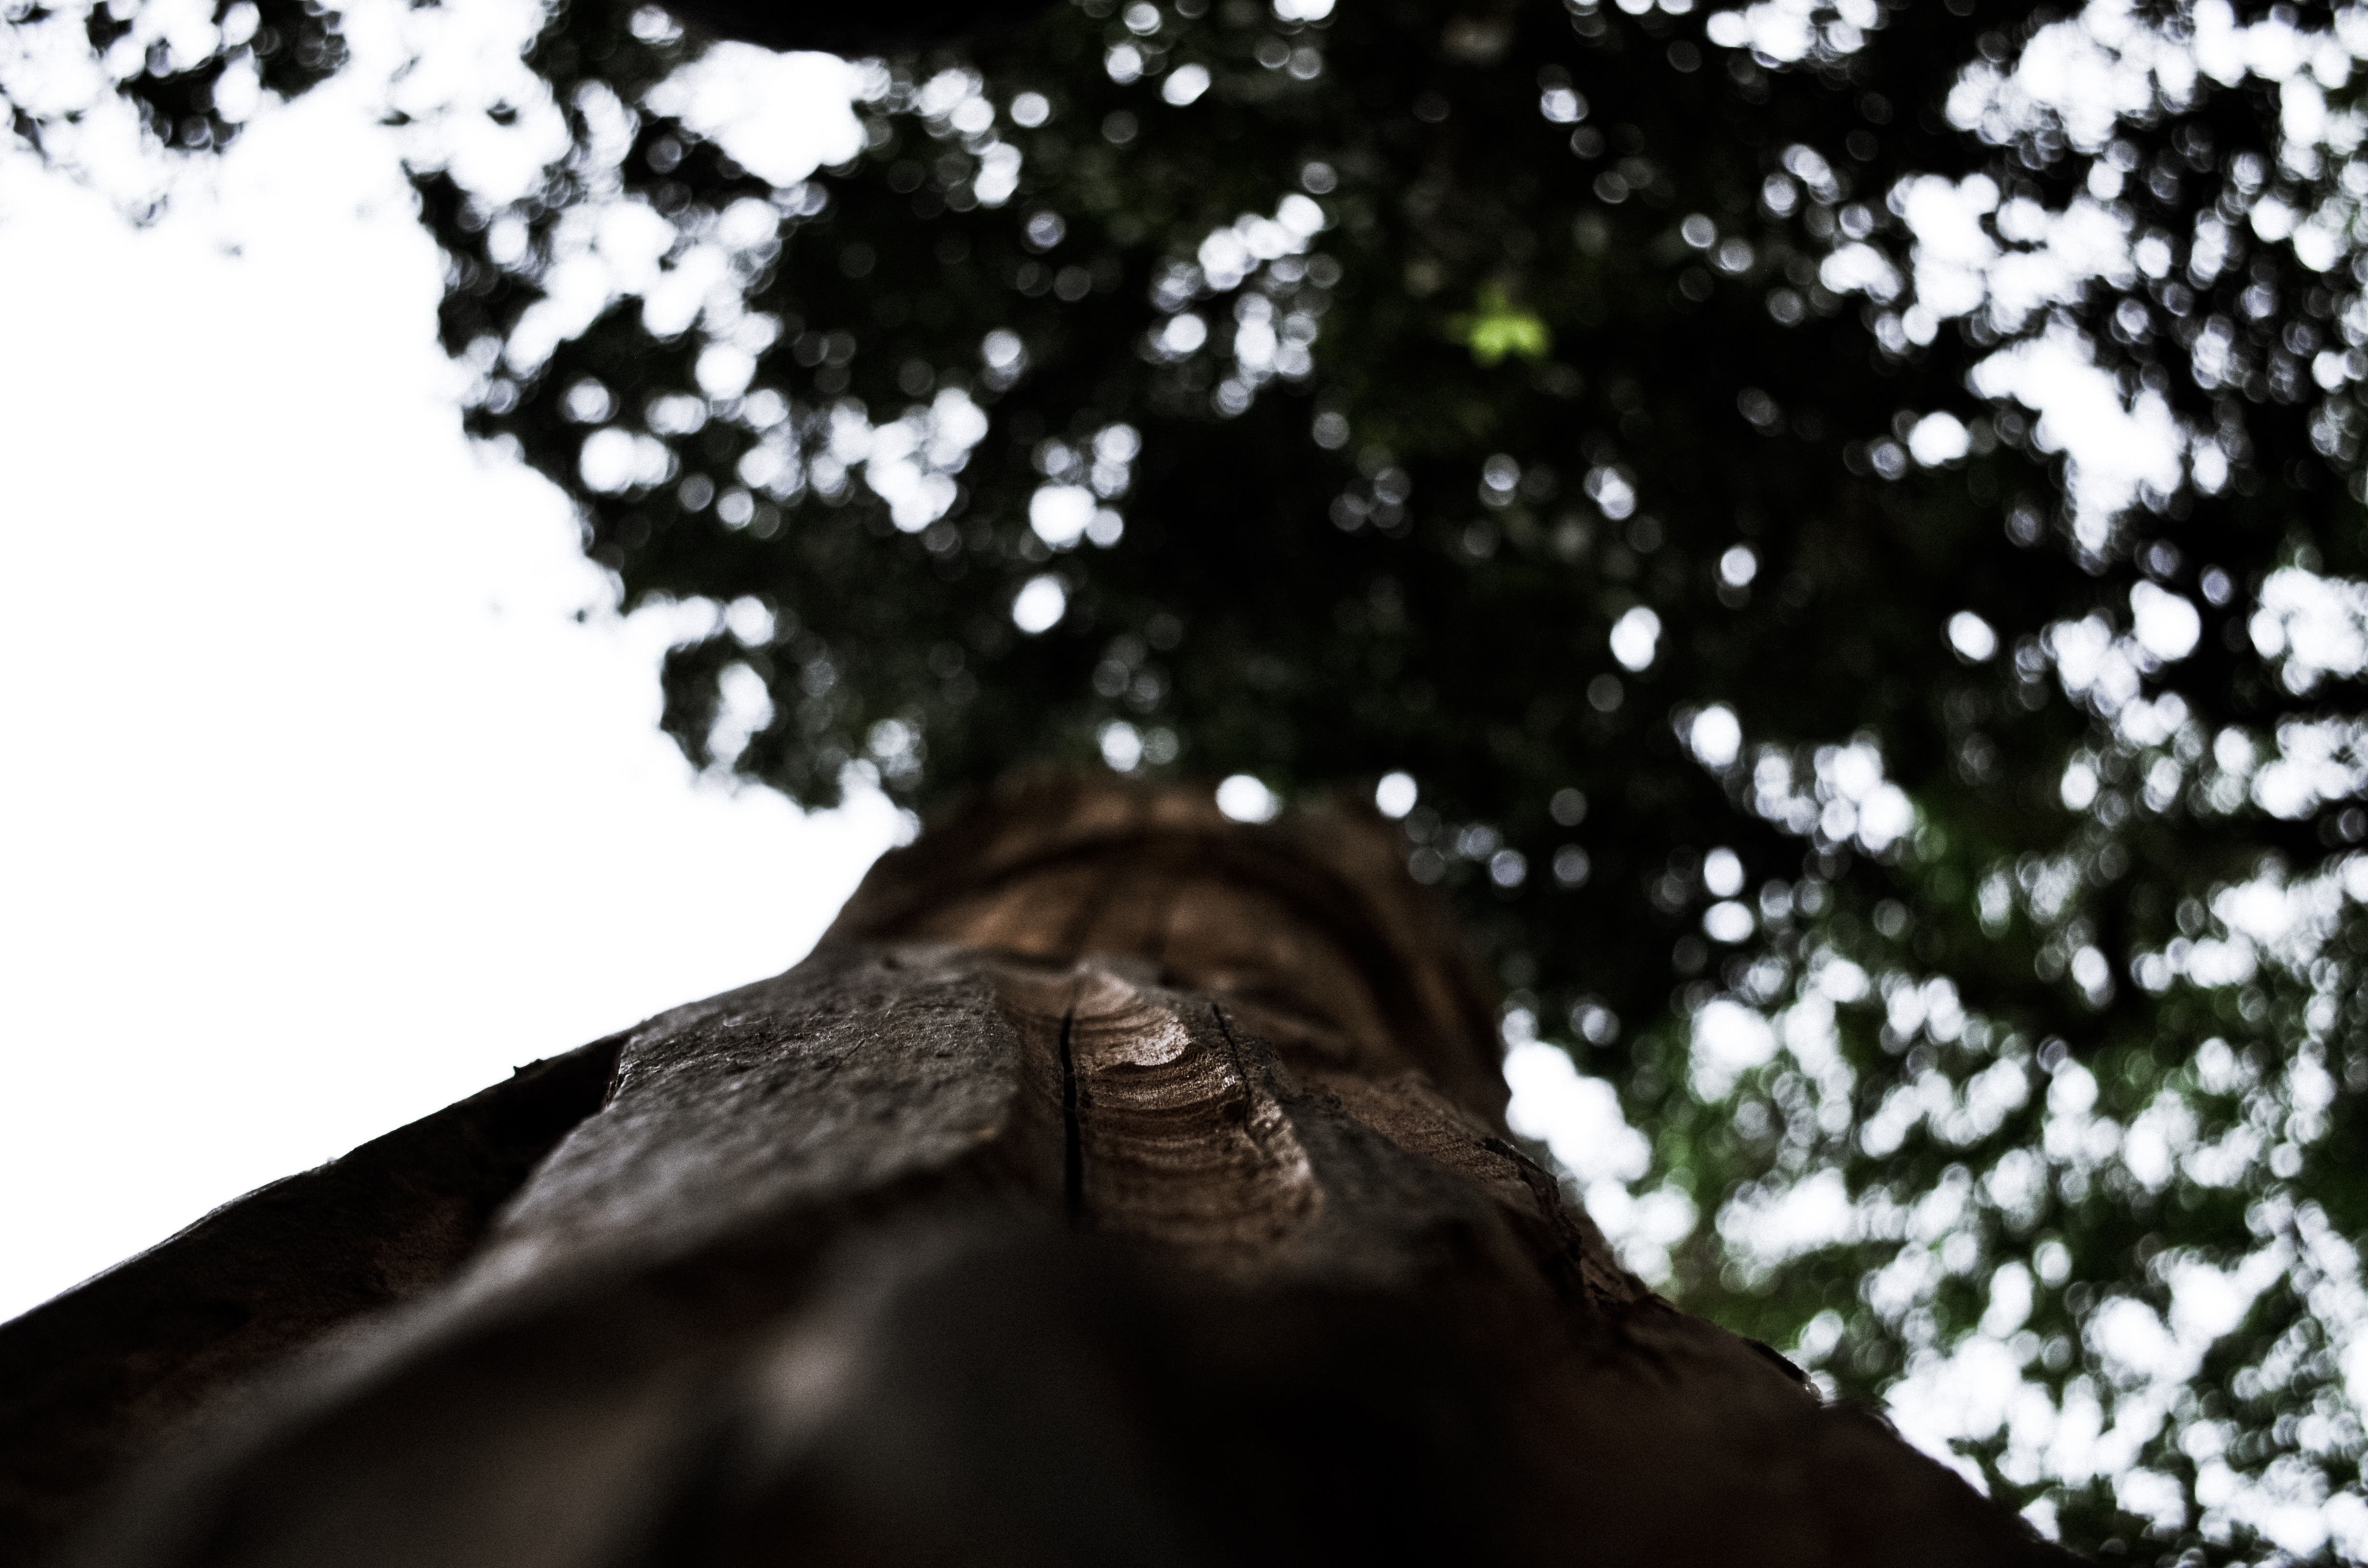
tree, nature, branch, light, black and white, plant, photography, sunlight, leaf, flower, trunk, spring, black, monochrome, close up, monochrome photography, woody plant